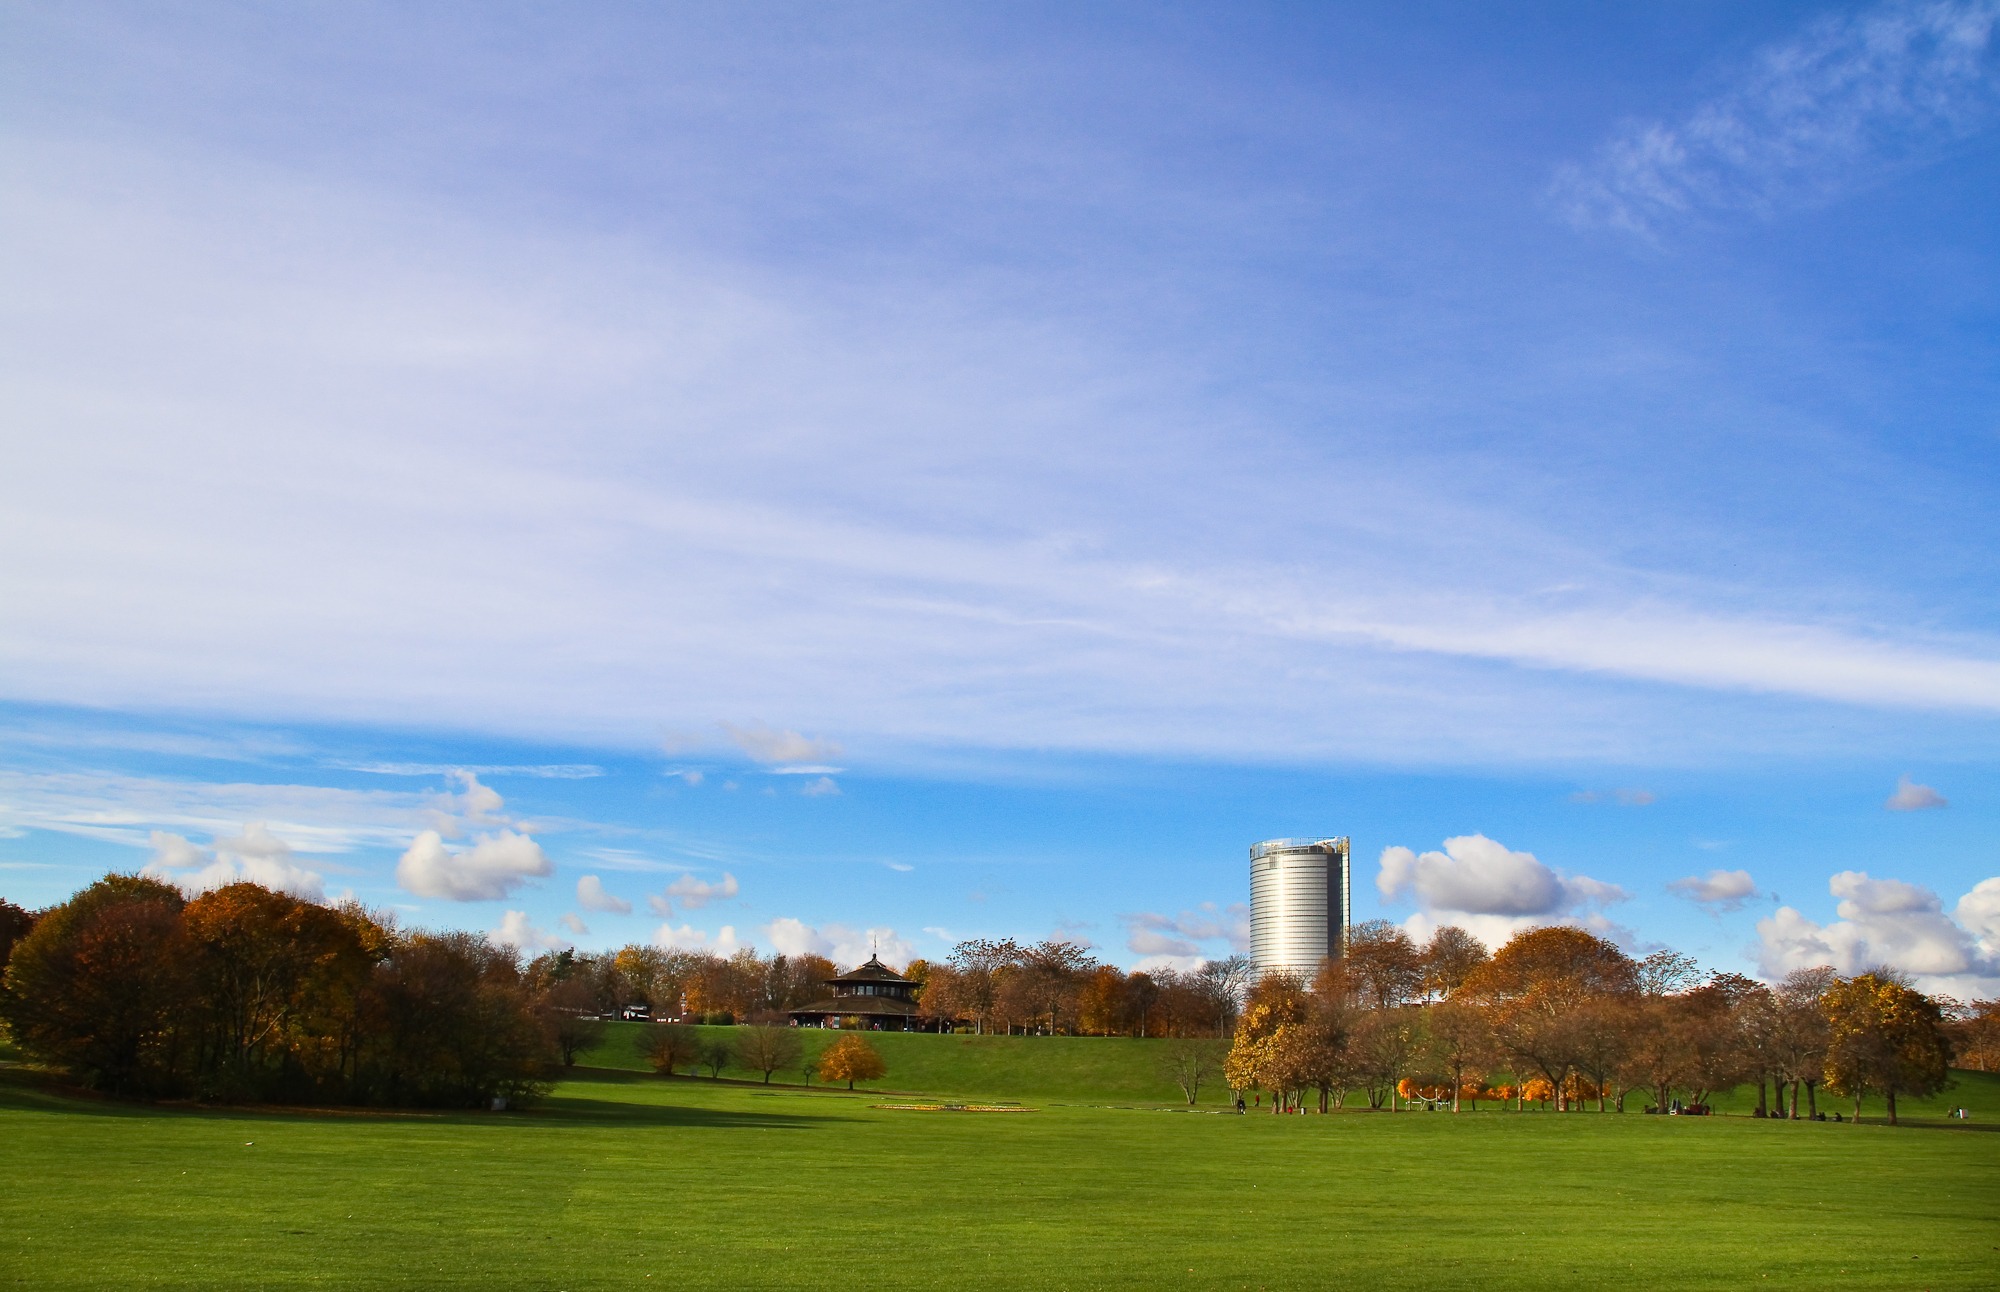
landscape, tree, nature, grass, horizon, cloud, structure, sky, field, lawn, meadow, prairie, morning, hill, dusk, blue, plain, golf course, clouds, grassland, clouds form, rural area, geographical feature, atmosphere of earth, sport venue